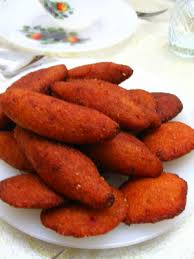
Yemek: icli_kofte